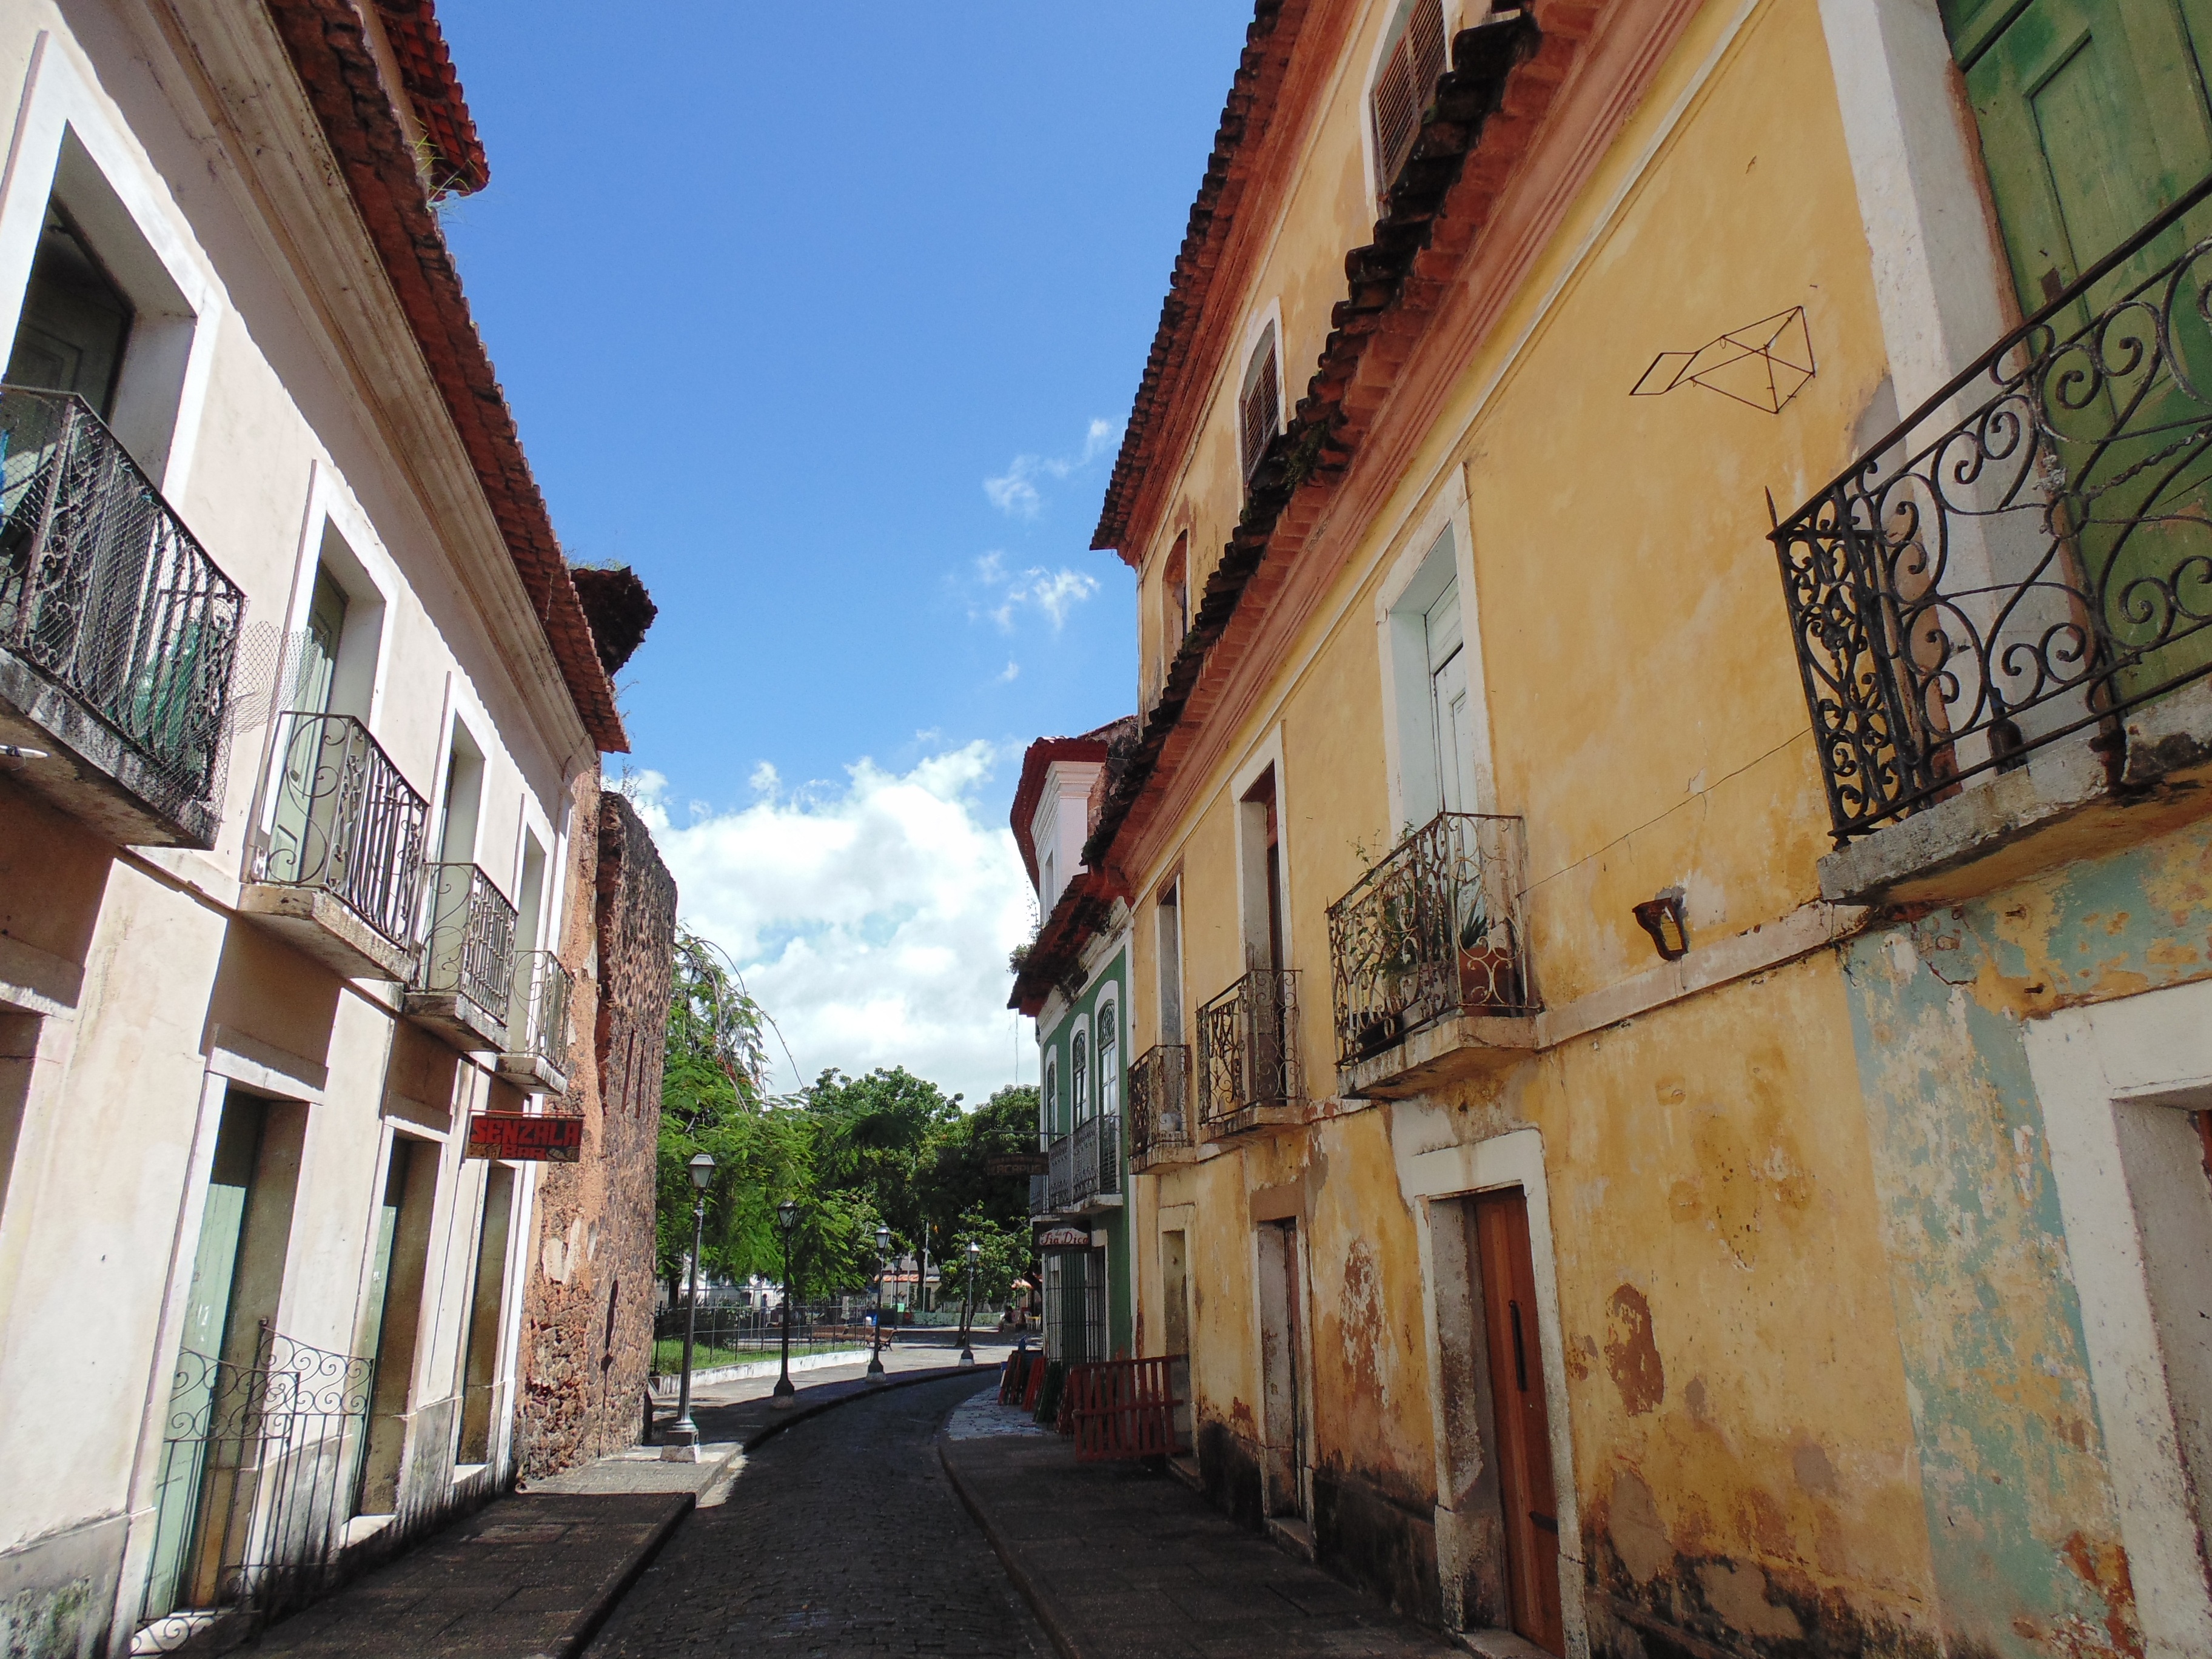
architecture, road, street, house, town, alley, city, village, facade, streets, infrastructure, brazil, neighbourhood, urban area, ancient history, residential area, maranh o, human settlement, s o lu s